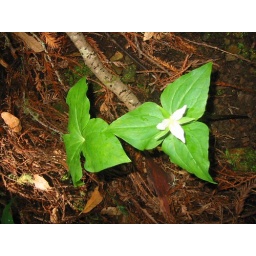
Muir woods park. A wild flower in white